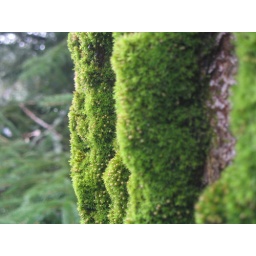
This lovely sign of spring is growing on the trees in the back yard.